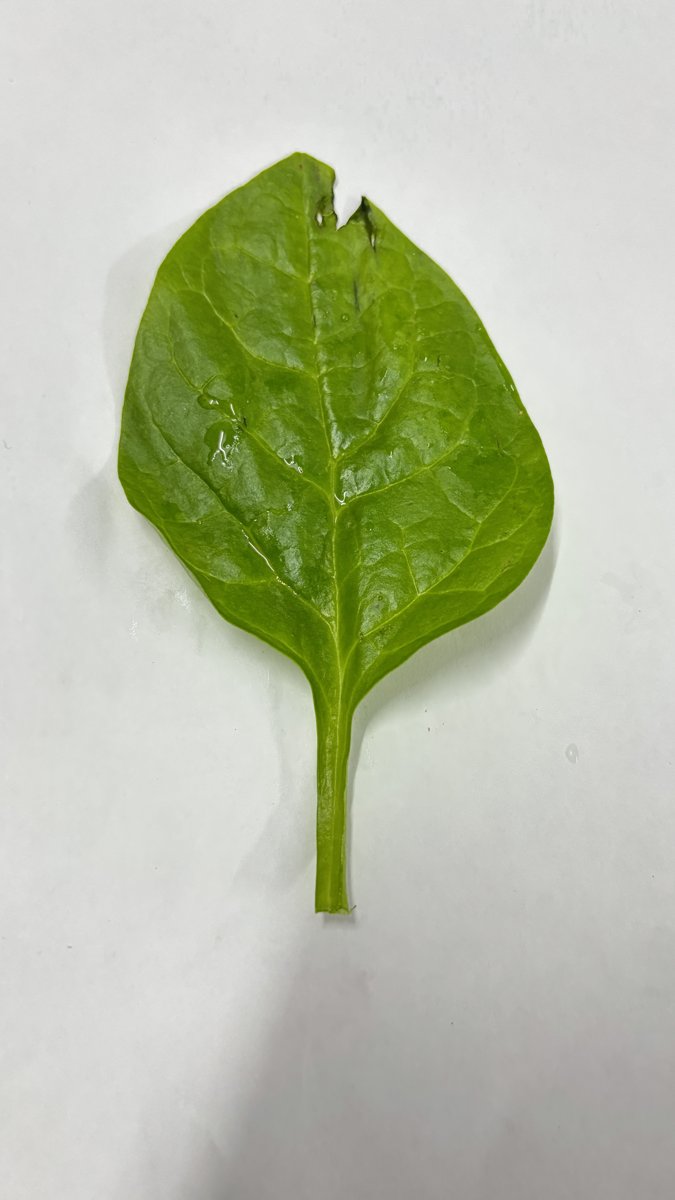
Label: Pest-Damage